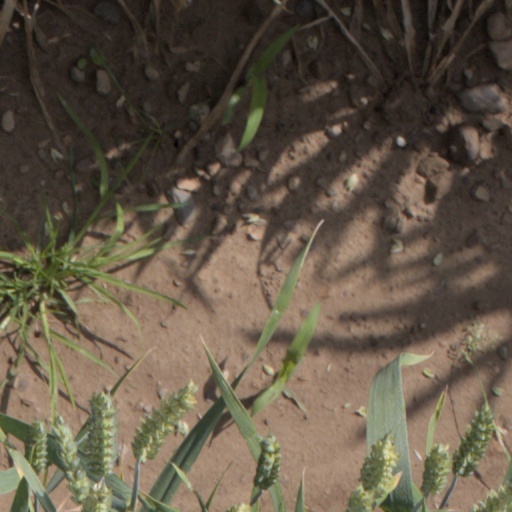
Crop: wheat